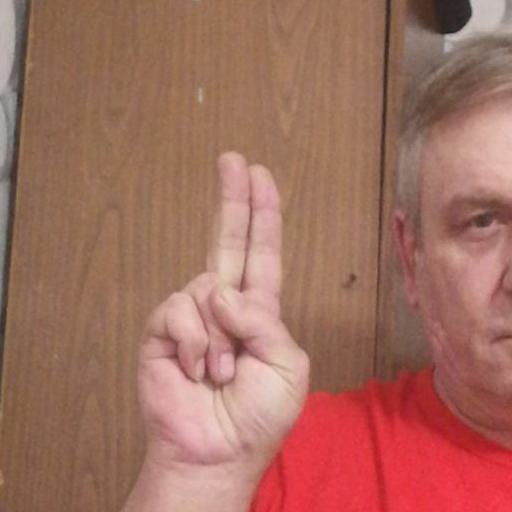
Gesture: two_up